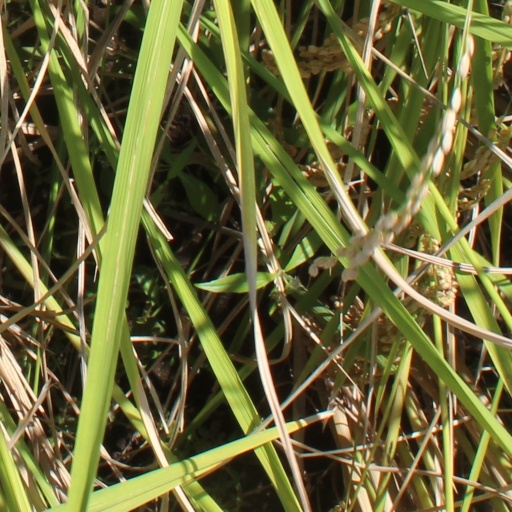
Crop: rice